Tanzania Ports Authority

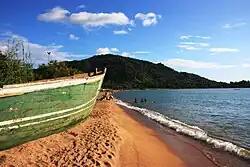
Mbamba Bay, 2012.

Lake Nyasa/Lake Malawi has four important ports, at Itungi, Mbamba Bay, Liuli and Manda; TPA maintains a Kyela District office. There are up to 10 other smaller TPA ports on the lake that facilitate passenger movement along the lake and between the countries of Malawi, Mozambique and Tanzania. The port at Kyela District provides an alternative route for cargo bound of Malawi from the Dar es Salaam Port.